Treaty of Wanghia

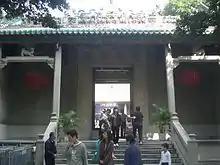
Façade of the Kun Iam Temple, where the treaty was signed.

The Treaty of Wanghia (also known as the Treaty of Wangxia; Treaty of peace, amity, and commerce, between the United States of America and the Chinese Empire; was the first of the unequal treaties imposed by the United States on the Qing dynasty. By the terms of the diplomatic agreement, the United States received the same privileges with China that Great Britain had achieved under the Treaty of Nanking in 1842. The United States received additional privileges as well, including the right to cabotage on preferential terms and the expansion of extraterritoriality. Imperial China's Qing dynasty signed the treaty with the United States on July 3, 1844, in the Kun Iam Temple. The treaty was subsequently passed by the US Congress and ratified by President John Tyler on January 17, 1845. The Treaty of Wanghia was formally in effect until the signing of the 1943 Sino-American Treaty for the Relinquishment of Extraterritorial Rights in China.